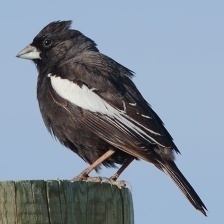
Species: LARK BUNTING
Scientific name: CALAMOSPIZA MELANOCORYS
ImageNet parent category: indigo_bunting